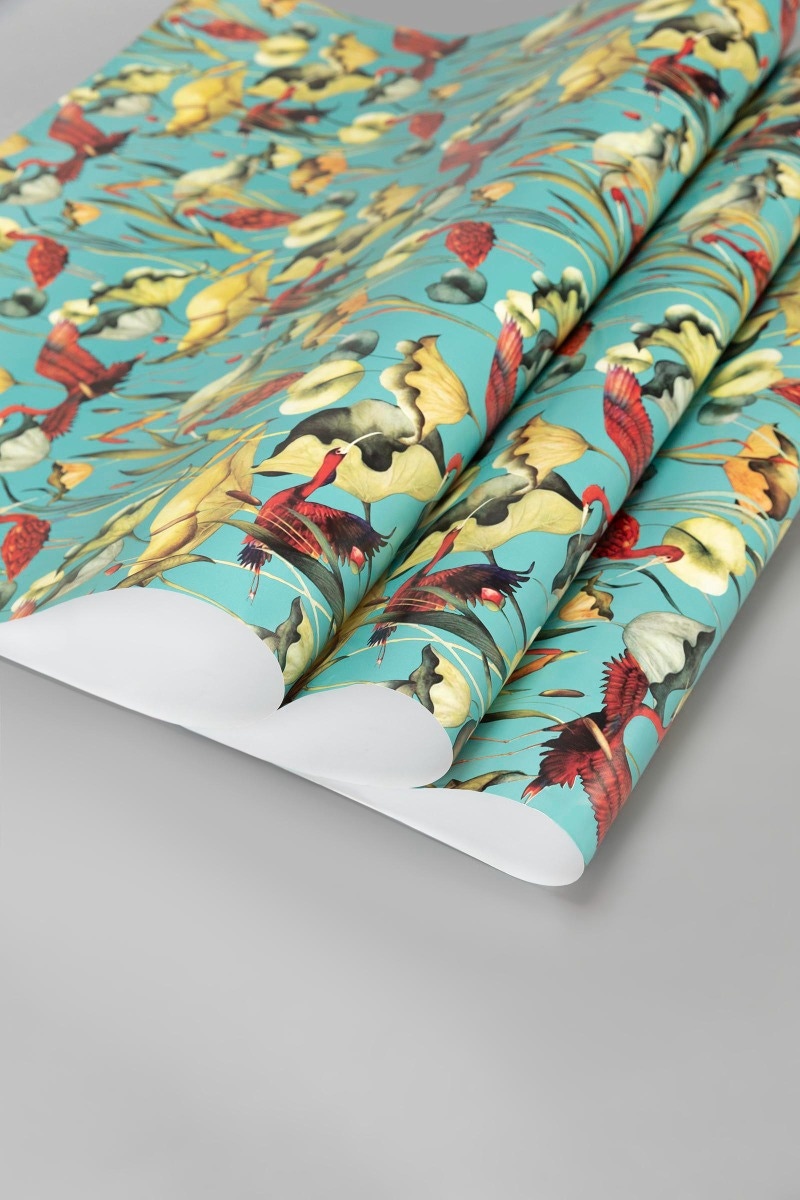
blue bird of paradise wrapping paper